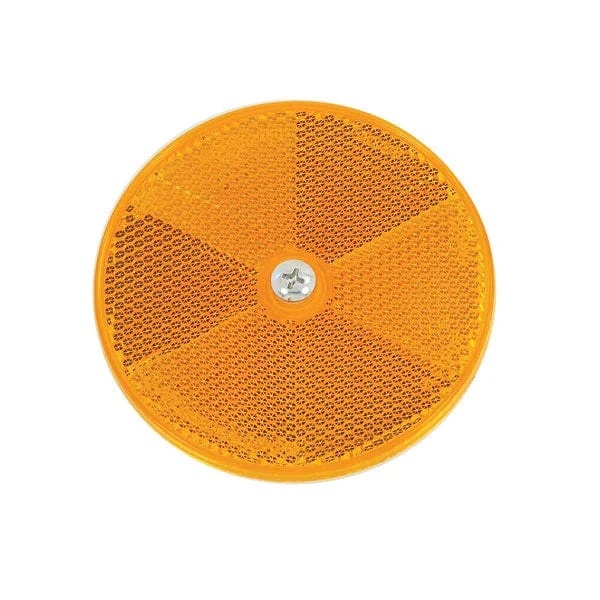
CT5360 - Amber Round Reflector
Amber Round Reflector Diameter: 84mm Constructed from highly reflective and durable material. Includes a center hole and screw mounting for secure attachment. Hermetically sealed to keep out moisture, preventing clouding or damage. Ideal for use on mailboxes, rubbish bins, driveways, and various other applications.
Category: Vehicles & Parts > Vehicle Parts & Accessories > Vehicle Safety & Security > Off-Road & Motor Sports Vehicle Protective Gear > ATV & UTV Helmets